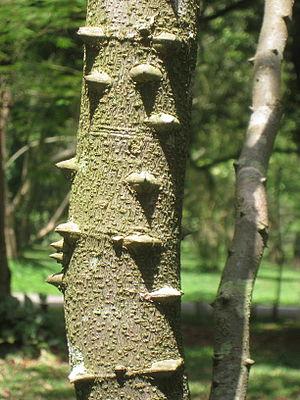
Le pernambouc, bois de Pernambouc, bois-brésil ou pau-brasil est une espèce d’arbre de la famille des Caesalpiniaceae selon la classification classique, ou des Fabaceae selon la classification phylogénétique.